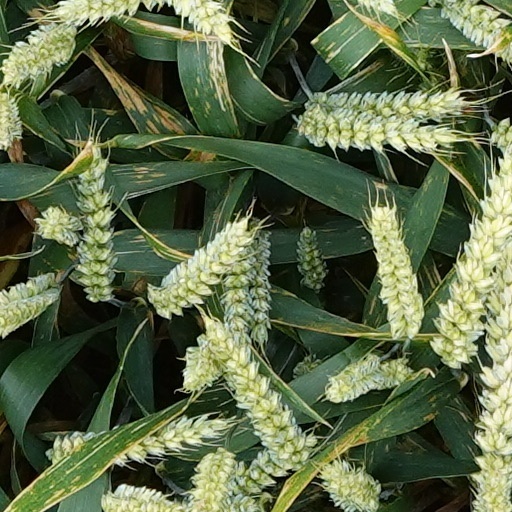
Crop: wheat